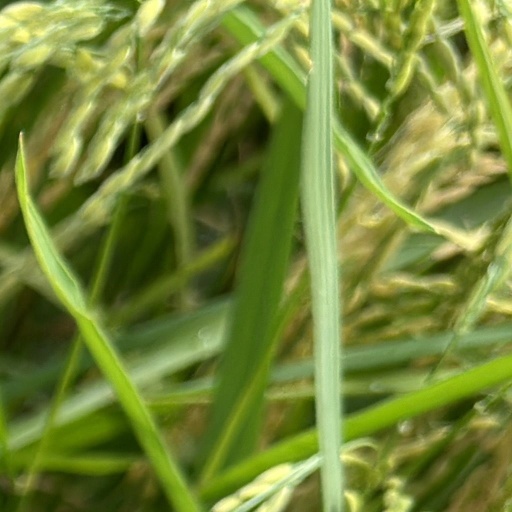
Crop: rice